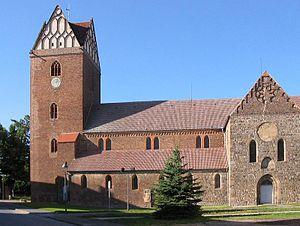
Treuenbrietzen est une ville allemande située dans le Land de Brandebourg dans l'arrondissement de Potsdam-Mittelmark.